Hans Bernd Gisevius

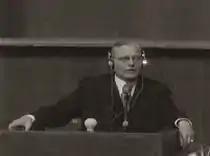
Gisevius in 1946; during the Nuremberg trials

Gustav-Adolf Timotheus Hans Bernd Gisevius (14 July 1904 – 23 February 1974) was a German politician, "Gestapo" and "Abwehr" officer and diplomat during the Second World War. He was a member of the Military Resistance, who actively participated in the Oster Conspiracy and the 20 July Plot, being among the few survivors. A covert opponent of the Nazi regime, he also served as a liaison in Zürich between Allen Dulles, station chief for the American OSS, and the German Resistance forces in Germany.